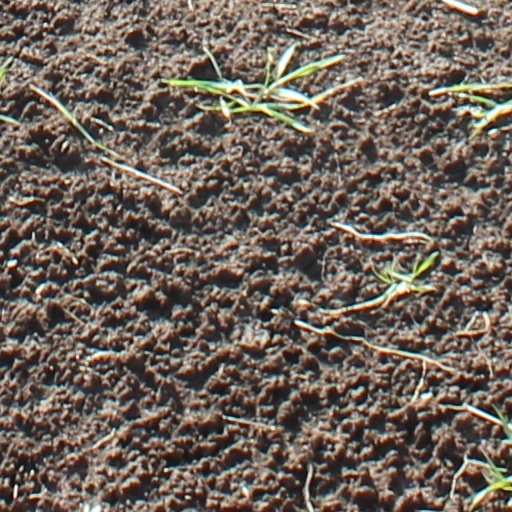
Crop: wheat